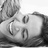
Emotion: happy